Dalas Review

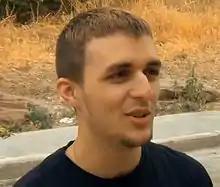
Dalas Review in 2013.

In 2005, when the YouTube platform was created, Dalas started grabbing film trailers in other languages to put "subtitles that didn't make any sense". "Dalas" is a combination of the first two letters of his first name, the first letter of his second last name and the first two letters of his first last name the other way around. He started his career in 2010 with a channel named DTeamVlogs, achieving virality with a video criticizing Justin Bieber's fans named "La niña believer". His main channel "Dalas Review" was created in 2012. In July 2017, Dalas won the Tolete Award for his parody of the Canarian accent in a video titled "Imitating 15 accents of Spain and Latin America (Very Bad)". In January 2021 he created a Pornhub account where he uploaded a few videos about sexual education.